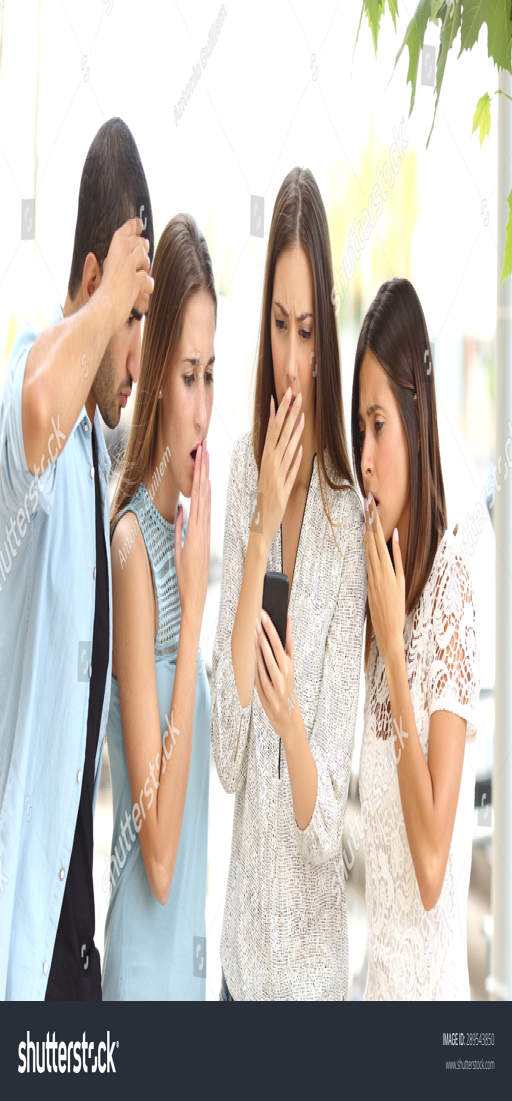
worried multi ethnic friends watching a smart phone in the street